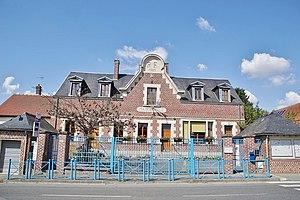
la Marie
Frétoy-le-Château est une commune française située dans le département de l'Oise en région Hauts-de-France.